Acanthaster brevispinus

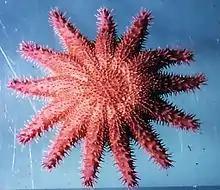
F1 "A. planci" hybrid

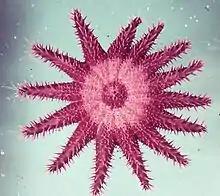
F1 "A. brevispinus" hybrid

In 1973, Lucas and Jones conducted a hybridization experiment to investigate genetic relatedness between "A. brevispinus" and "A. planci". Specimens of "A. brevispinus" were obtained by trawling in December of that year, near the approximate time of annual gamete release by "A. planci" in Great Barrier Reef waters. The "A brevispinus" had ripe gonads and it was possible to dissect out gonad tissue without killing the starfish and thus obtain mature eggs (oocytes) and sperm. Mature eggs and sperm were also obtained from "A. planci". Eggs were fertilized "in vitro" with sperm. Four groups of larvae resulting from the fertilizations were reared, i.e. larvae of each species and reciprocal crosses. The "A. planci" eggs fertilized by "A. brevispinus" sperm will be referred to subsequently as "A. planci" hybrids and correspondingly "A. brevispinus" hybrids, according to the source of eggs.